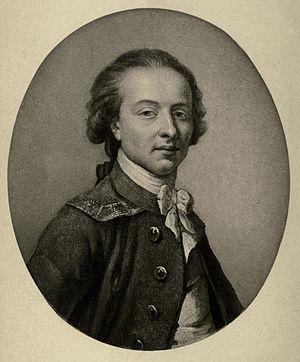
Antoine Rivaroli, dit de Rivarol, ou simplement Rivarol, né le 26 juin 1753 à Bagnols-sur-Cèze et mort le 11 avril 1801 à Berlin, est un écrivain, journaliste, essayiste et pamphlétaire disciple de Voltaire. Il est connu pour avoir défendu des positions monarchistes pendant la Révolution française.